Finger Lakes

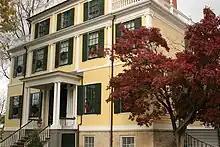
Granger Homestead, Canandaigua

The Finger Lakes region is a central part of the Iroquois homeland. The Iroquois tribes include the Seneca and Cayuga nations, for which the two largest Finger Lakes are named. The Tuscarora tribe lived in the Finger Lakes region as well, from ca. 1720. The Onondaga and Oneida tribes lived at the eastern edge of the region, closer to their namesake lakes, Oneida Lake and Onondaga Lake. The easternmost Iroquois tribe was the Mohawk.